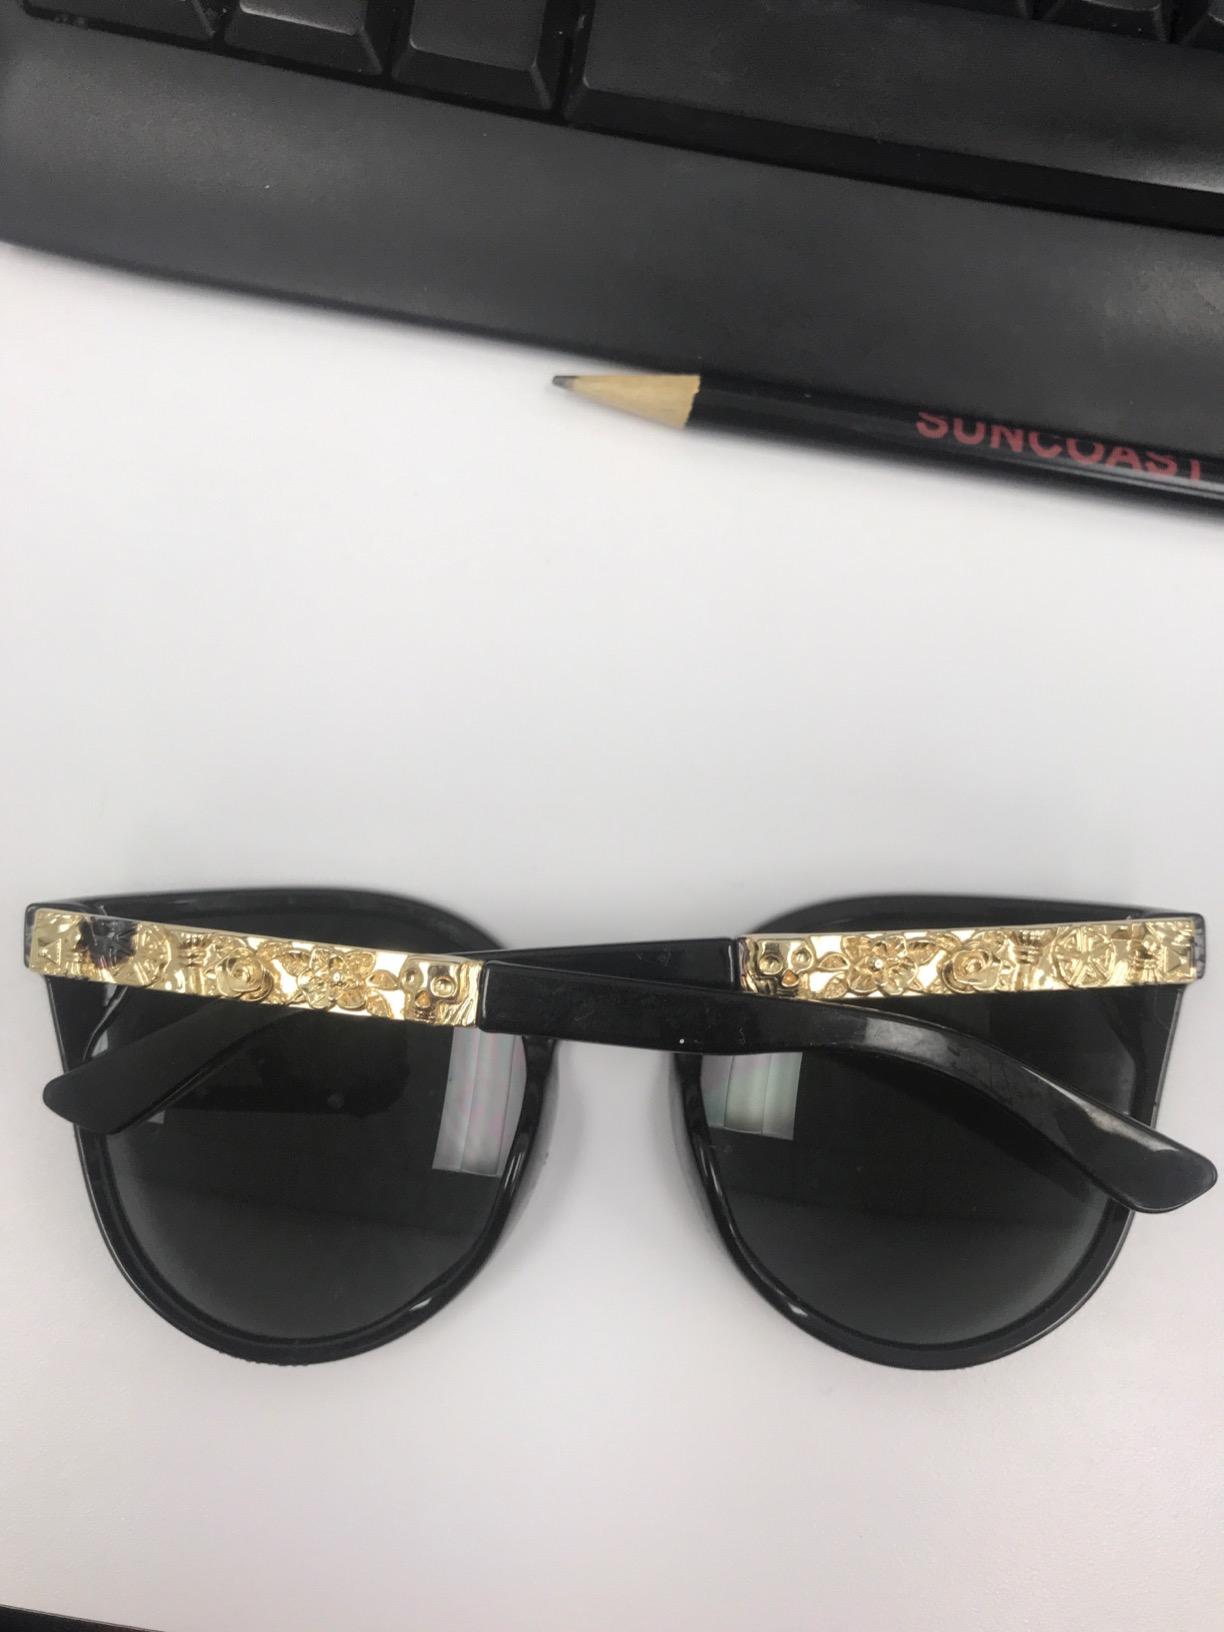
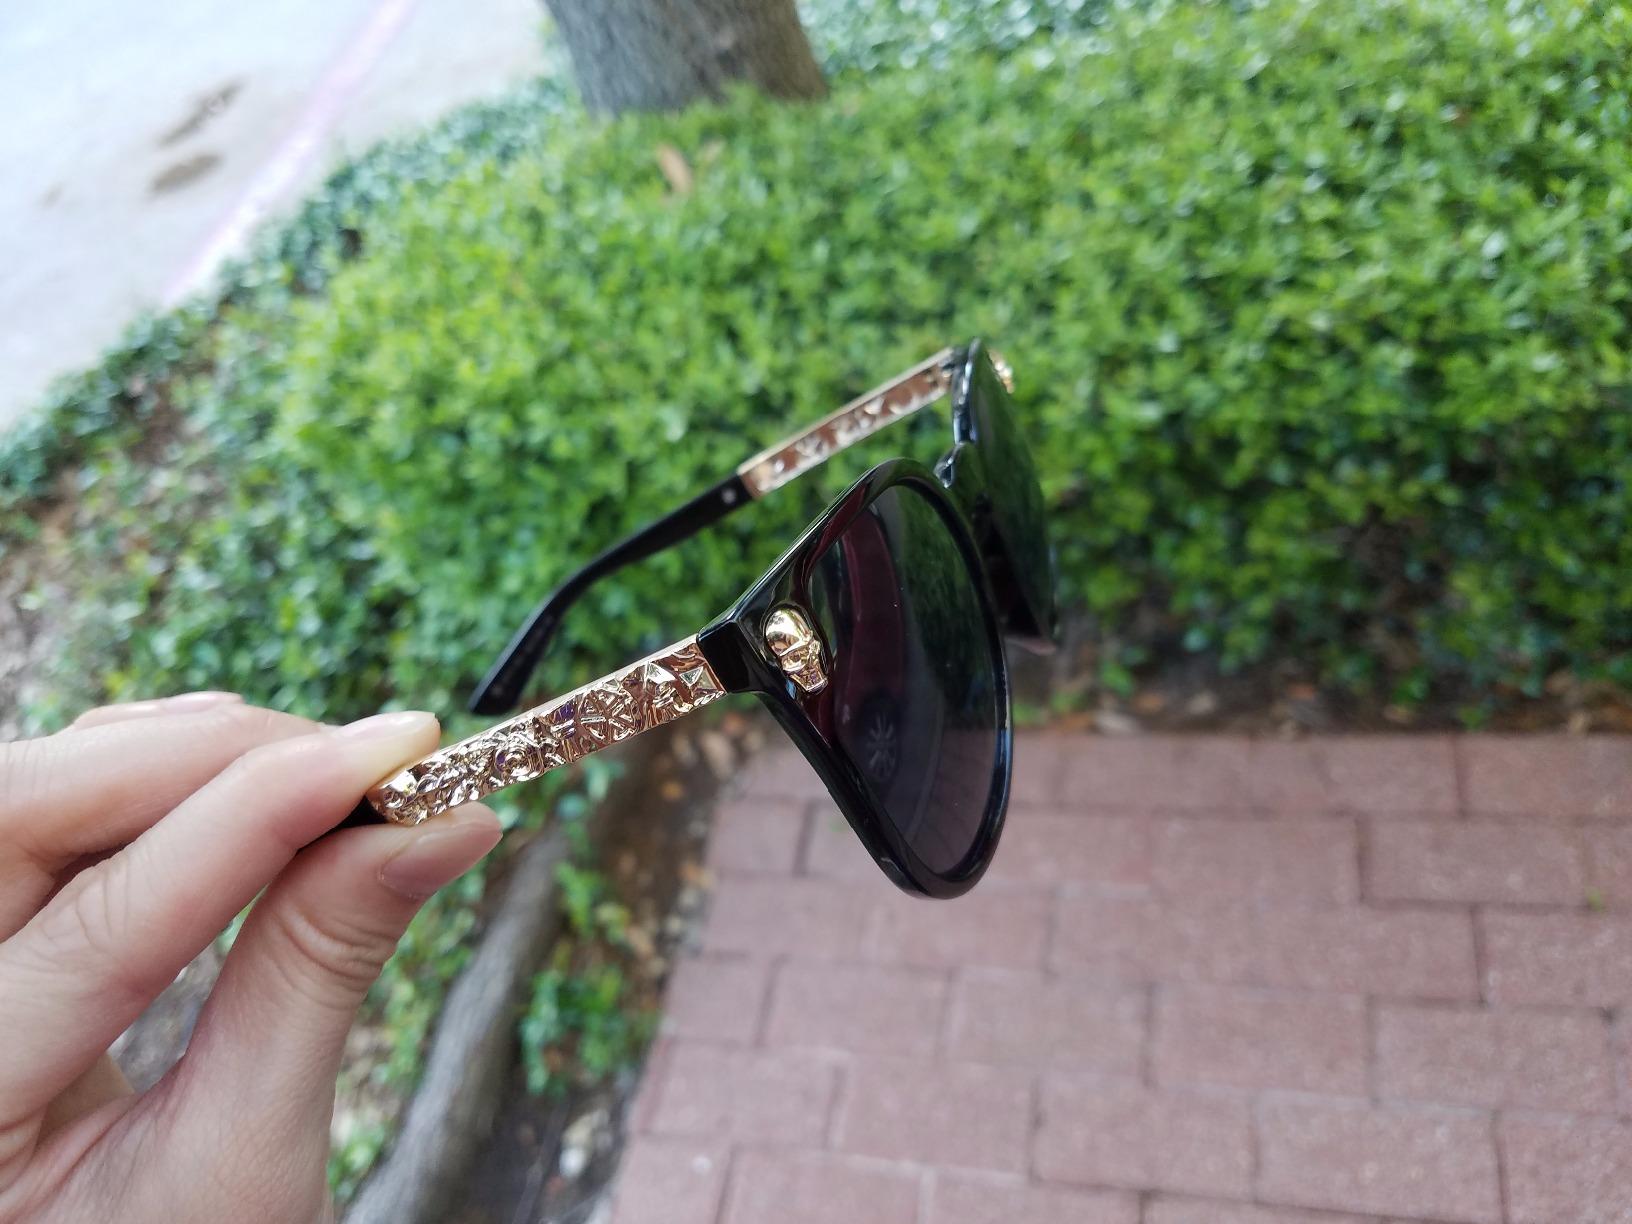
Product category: accessories_sunglasses
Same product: yes